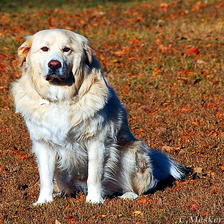
Species: dog
Breed: great pyrenees